Enchanted Forest (Maryland)

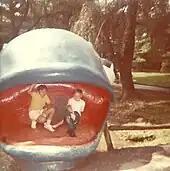
Willie the Whale in 1972.

The park was permanently shuttered from 1995 to 2005, when active preservation began. Much of the theme park sat undisturbed yet neglected behind a chain-link fence. On June 30, 1998, the post office opened the Enchanted Forest branch onsite. In 1999, the Friends of the Enchanted Forest was formed with the goal of reopening the park and then in 2003 the Enchanted Forest Preservation Society was formed with the long-term goal of reviving the Enchanted Forest. Their work focused on preventing the artifacts from being lost forever.